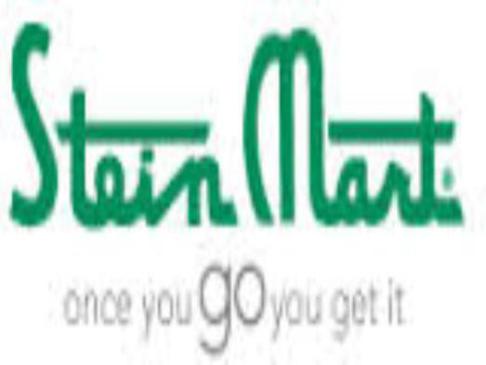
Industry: Others